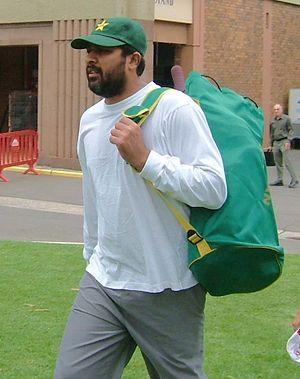
Inzamam-ul-Haq, né le 3 mars 1970 à Multan, était un joueur de cricket de l'équipe du Pakistan, surnommé alors « Inzi Bhai ». Il a depuis pris sa retraite.